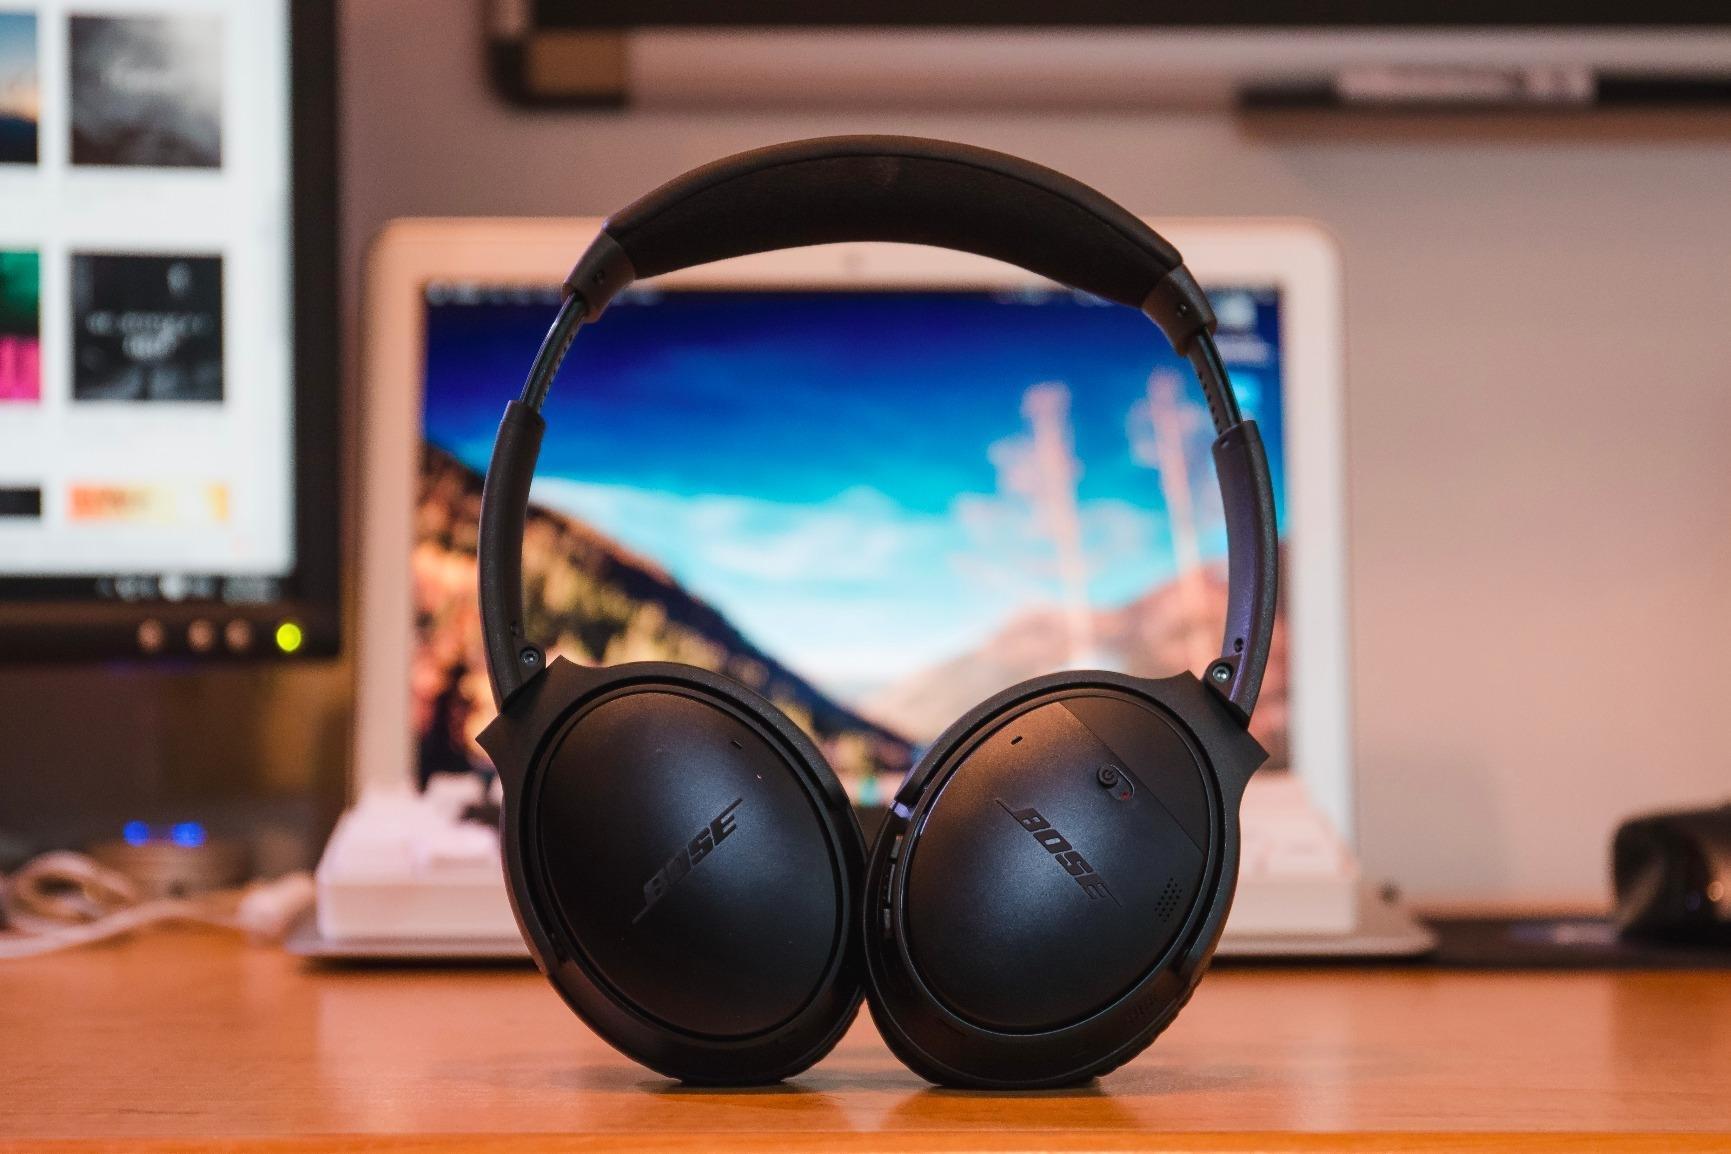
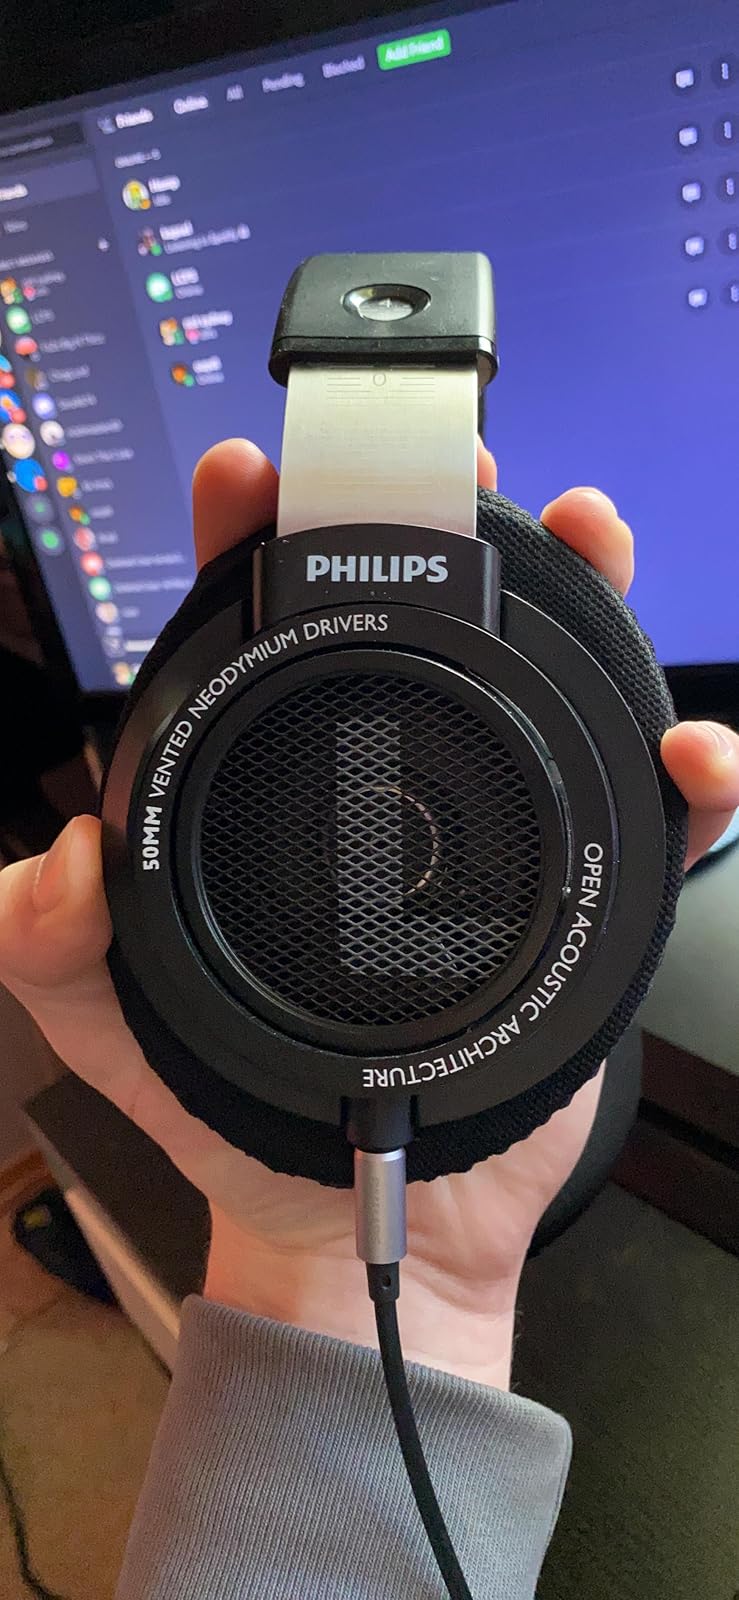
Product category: headphones
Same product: no